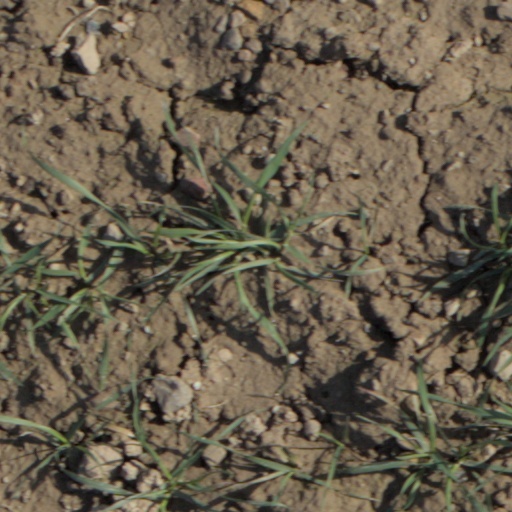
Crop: wheat